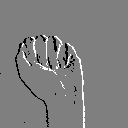
ASL letter: a